That's My Gal

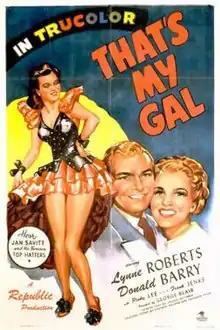
Theatrical release poster

That's My Gal is a 1947 American comedy film directed by George Blair, written by Joseph Hoffman, and starring Lynne Roberts, Don "Red" Barry, Pinky Lee, Frank Jenks, Edward Gargan and Judy Clark. It was released on May 15, 1947, by Republic Pictures.